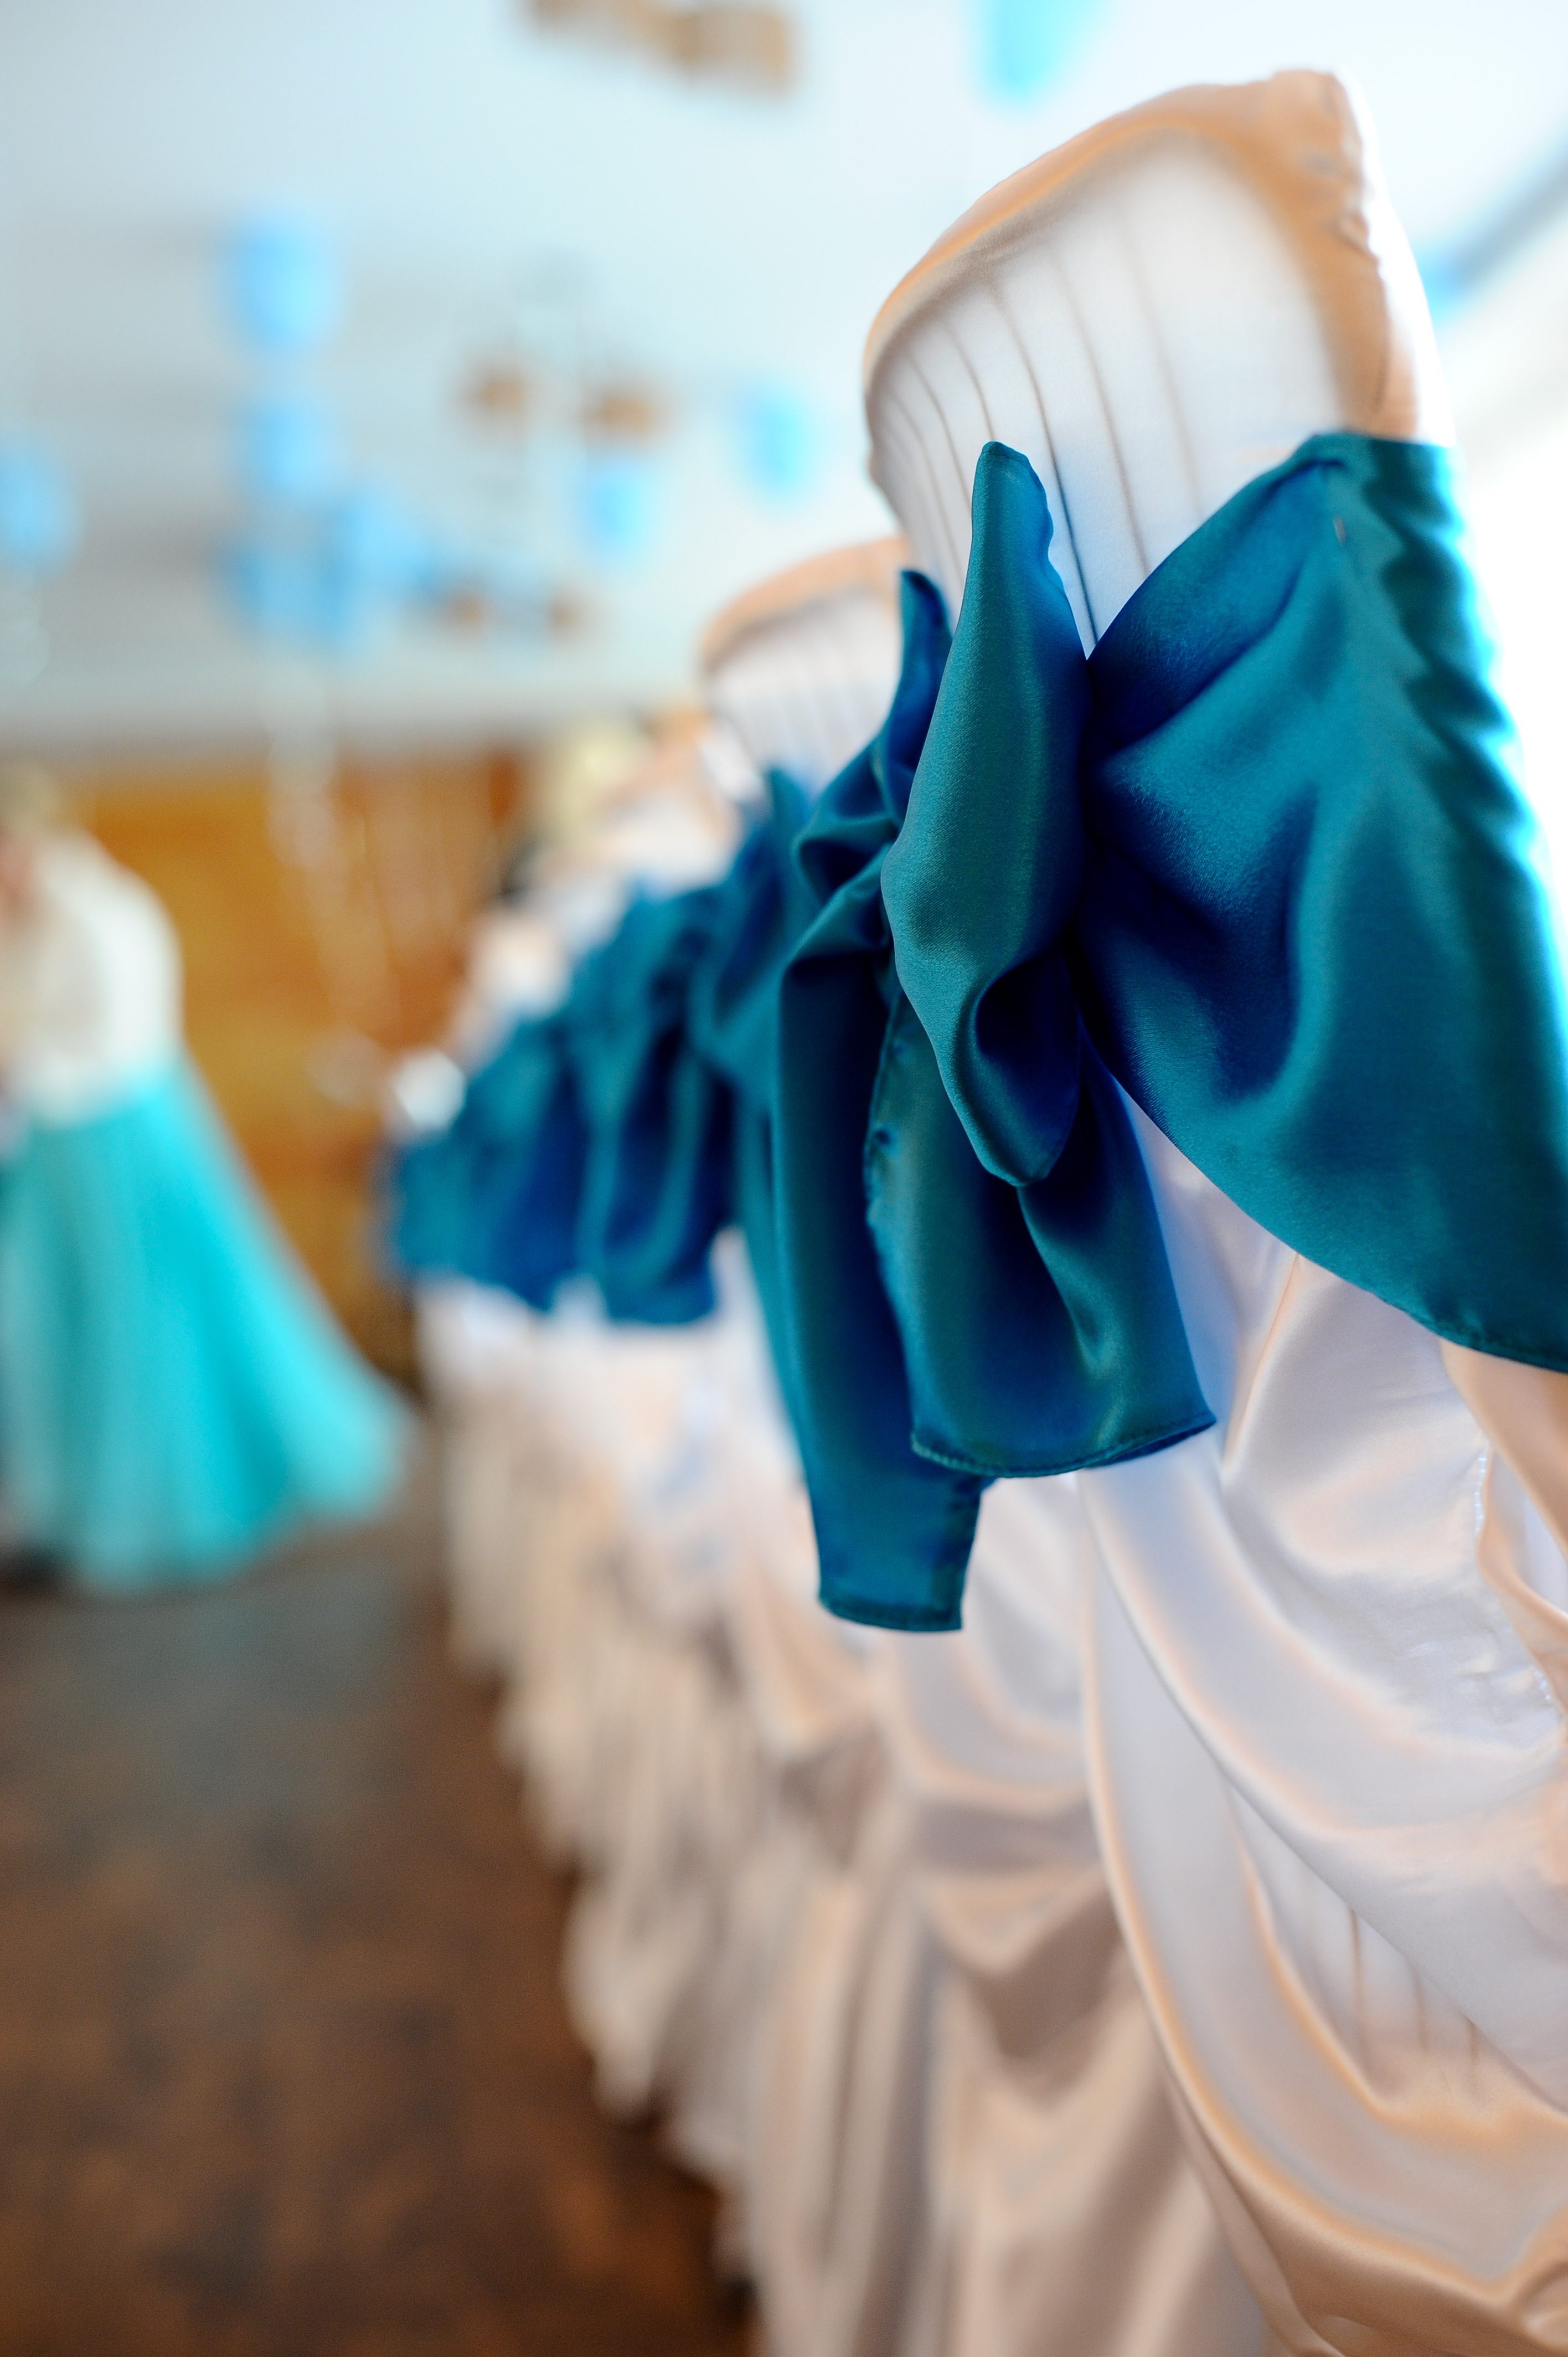
woman, flower, petal, celebration, evening, young, spring, green, blue, clothing, bride, dress, lovely, party, elegant, event, costume, gown, flower bouquet